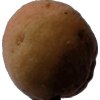
Label: peach